Fish ball
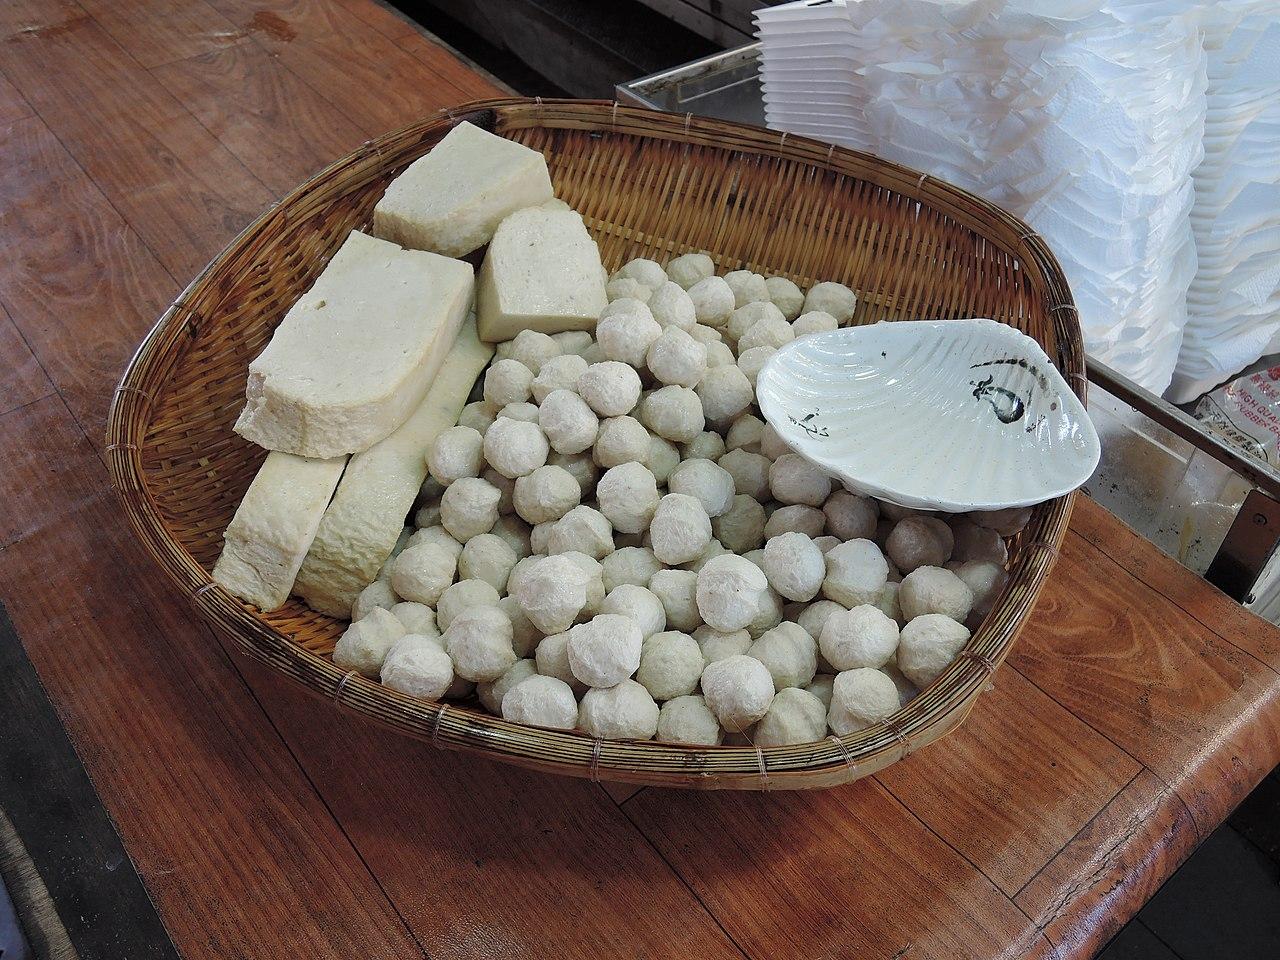
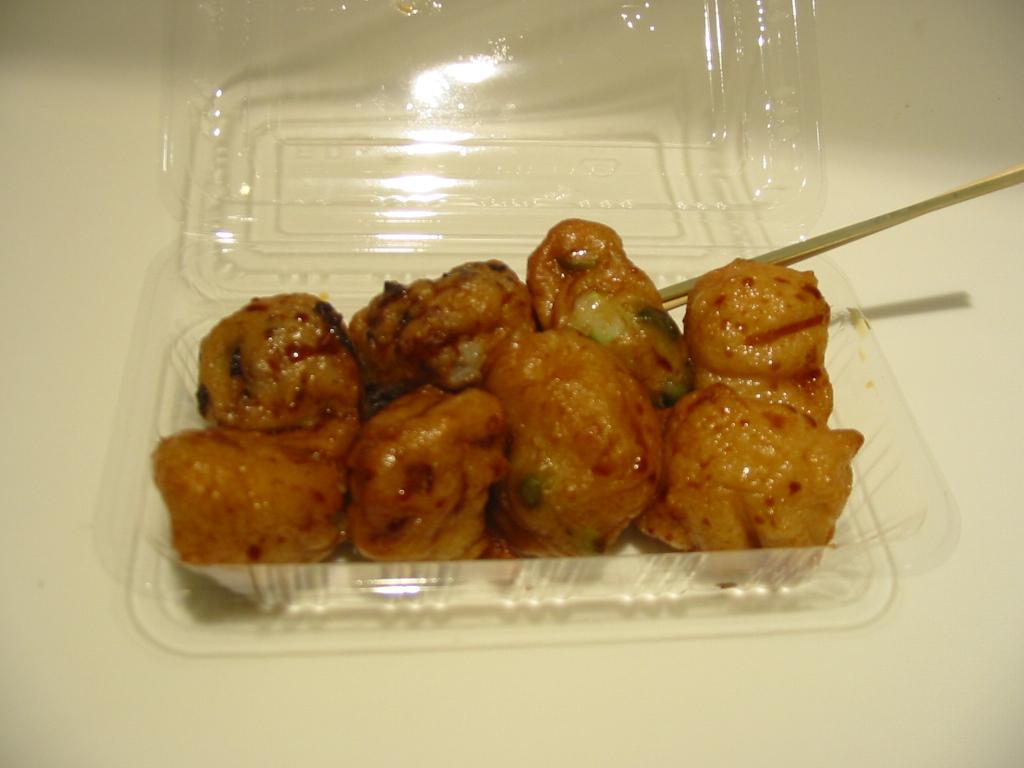
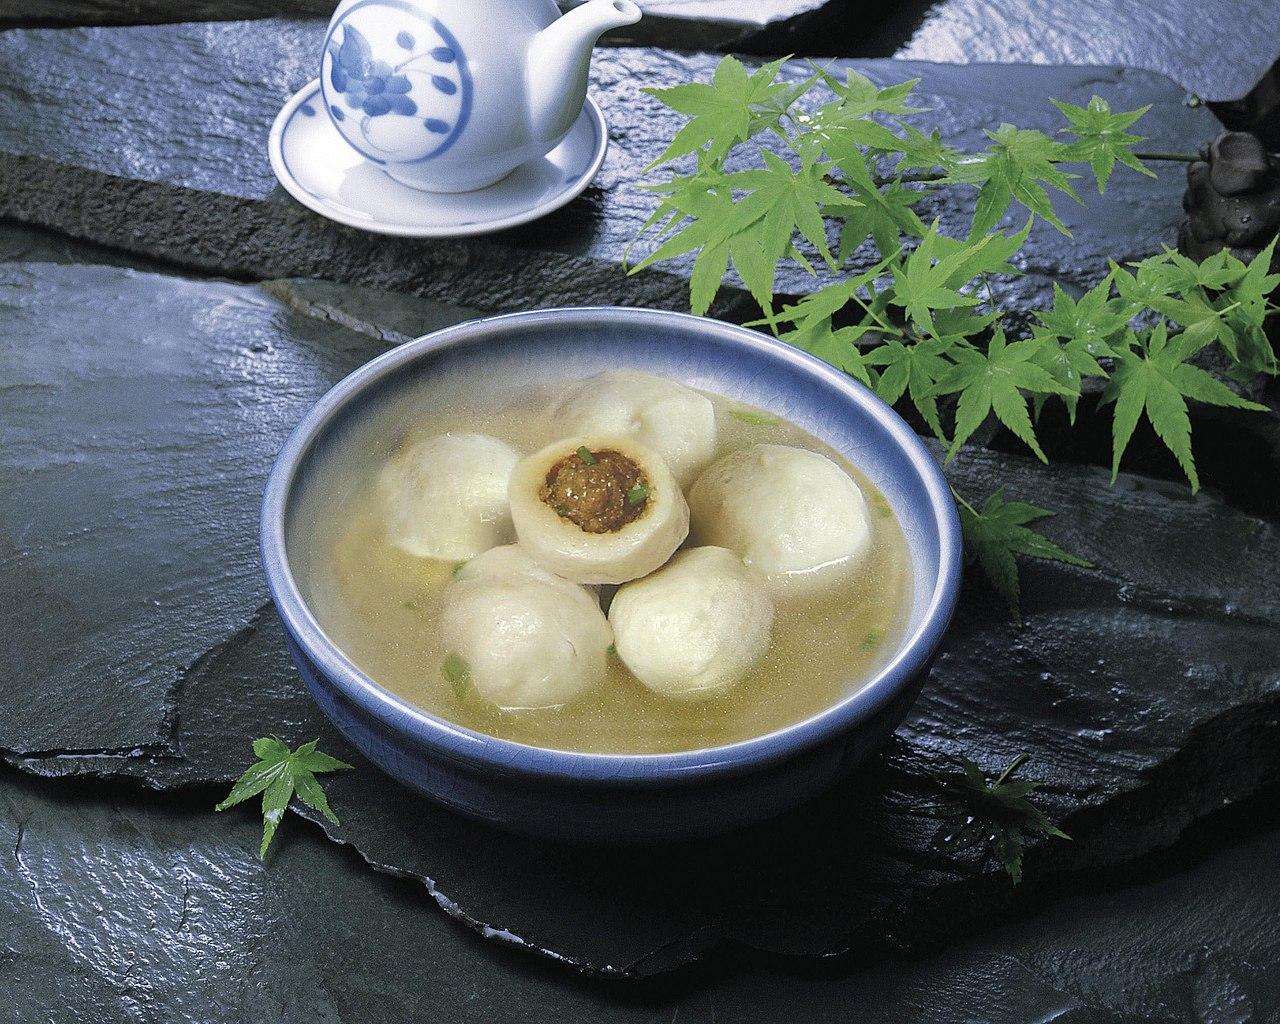
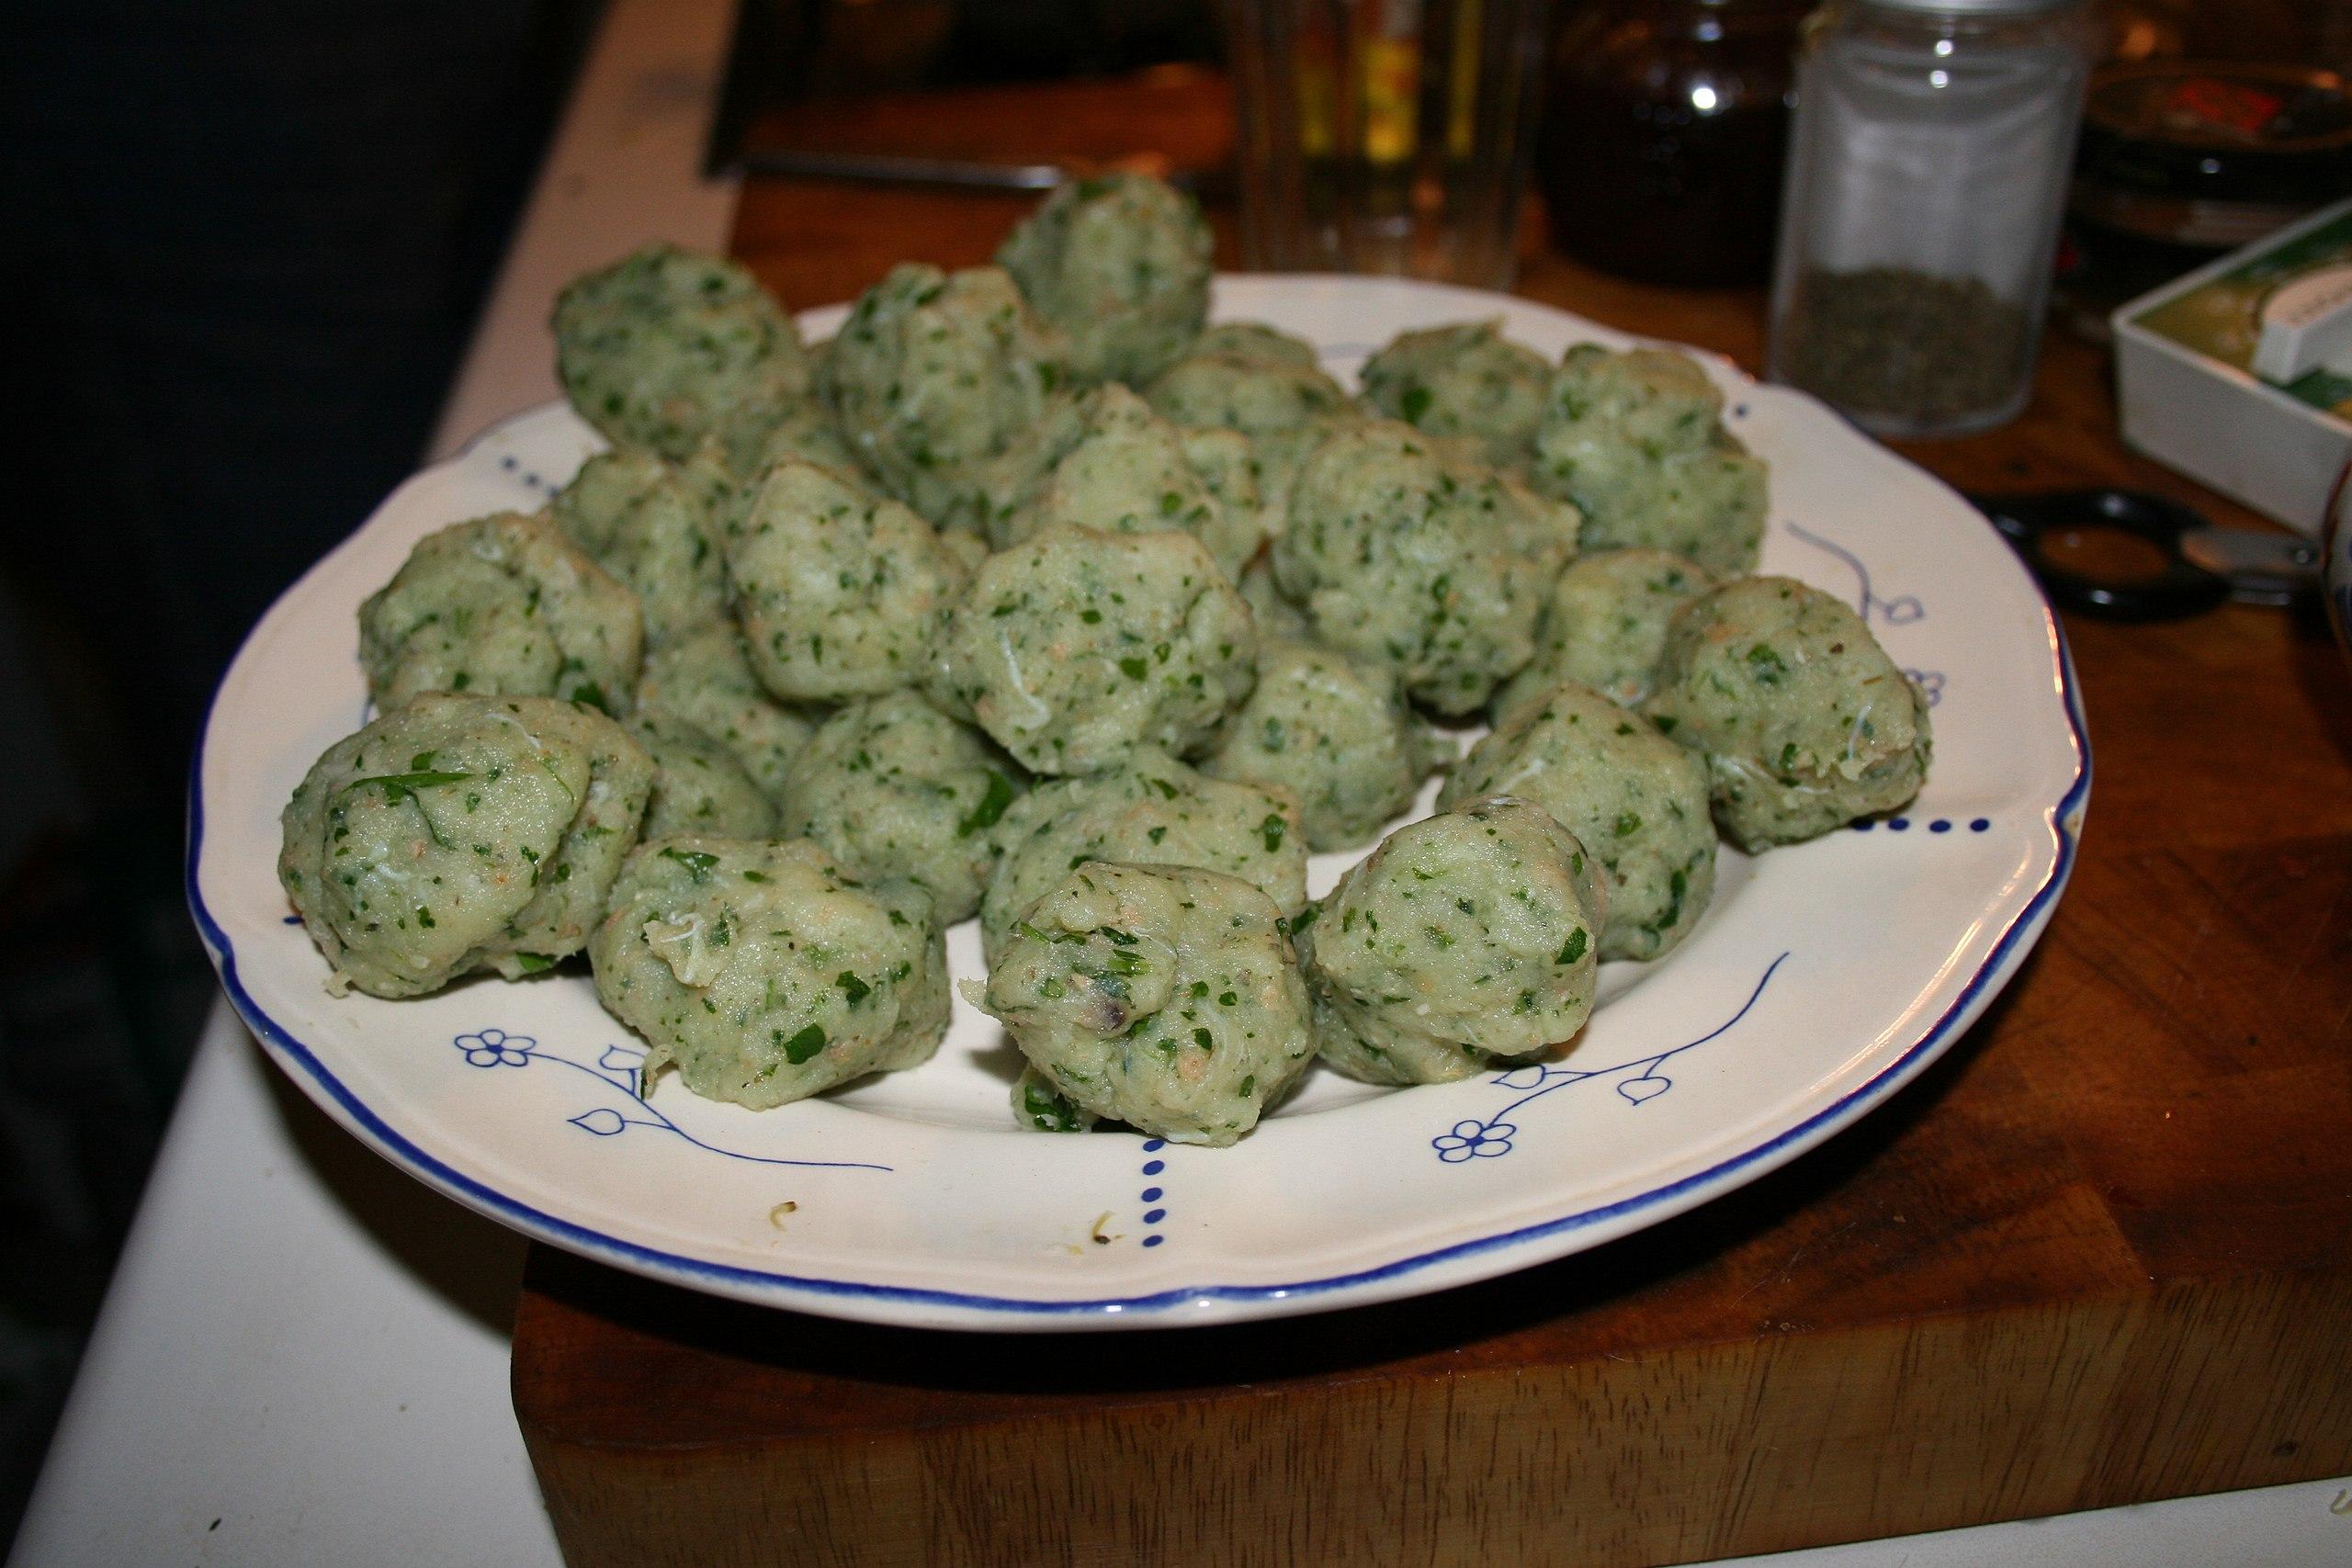
Also known as:
cdo - Mindong: Ngṳ̀-uòng
de - German: Fiskeboller
en-simple - Simple English: Fish ball
es - Spanish: Bola de pescado
fa - Persian: ماهی قل‌قلی
fi - Finnish: Kalapyörykkä
fr - French: Boulette de poisson
hak - Hakka Chinese: Ǹg-yèn
hy - Armenian: Ձկան գնդիկներ
id - Indonesian: Bakso ikan
it - Italian: Polpette di pesce
ja - Japanese: つみれ
jv - Javanese: Bakso iwak
ko - Korean: 생선 완자
nb - Norwegian Bokmål: Fiskeboller
ru - Russian: Рыбные шарики
sv - Swedish: Fiskbullar
sw - Swahili: Kababu za samaki
th - Thai: สึมิเระ
tl - Tagalog: Pisbol
tr - Turkish: Balık köftesi
uk - Ukrainian: Рибні кульки
ur - Urdu: فش بالز
vi - Vietnamese: Cá viên
yue - Cantonese: 魚蛋
zh - Chinese: 鱼丸
Category: fish (fish meatball)
Cuisine: Chinese
Associated cuisines: Chinese
Area: Global
Countries: Global
Region: Global, , , ,
This is a ball-shaped dish made from fish paste, which is then boiled or deep-fried.